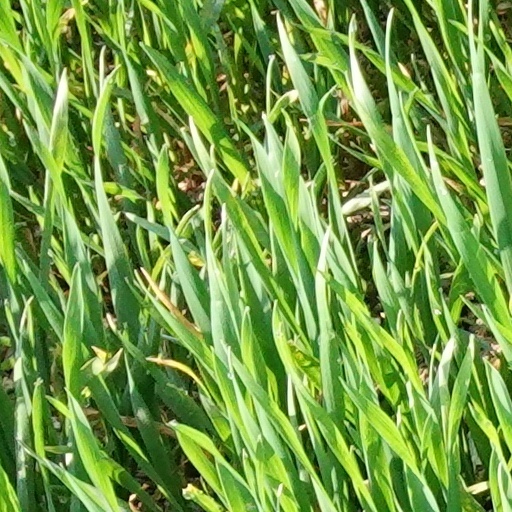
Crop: wheat